Traditionalism (Spain)

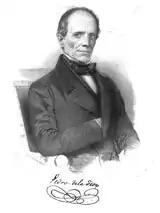

Traditionalist concept of monarchic rule embraced a doctrine of integral and undivided public power; division into legislative, executive and judicial branches was rejected. In some writings this is literally referred to as "absolute" rule, which prompted some historians to conclude that Traditionalism was a branch of Absolutism; many others, however, underline that the two should not be confused. Neither rejection of division of powers nor the theory of unshared political sovereignty led to the doctrine of unlimited royal powers; quite to the contrary, most Traditionalists – with somewhat less focus on this issue in the first half of the 19th century – emphatically claimed that a king can rule only within strict limits. They are set principally by 3 factors: natural law as defined in divine order, fundamental laws of Spain and self-government of groups forming the society. A king who reaches beyond limits becomes not only a tyrant but also a heretic and may be overthrown.